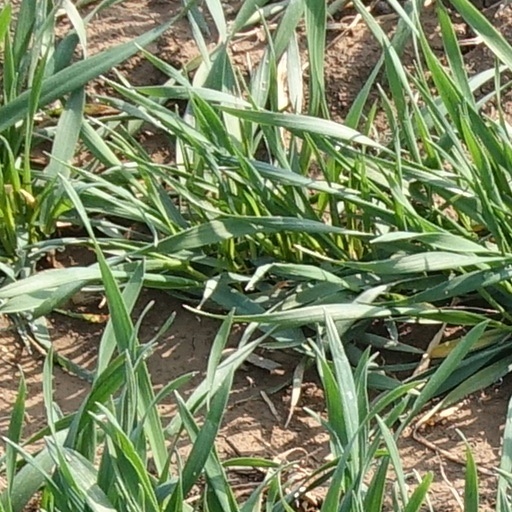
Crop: wheat